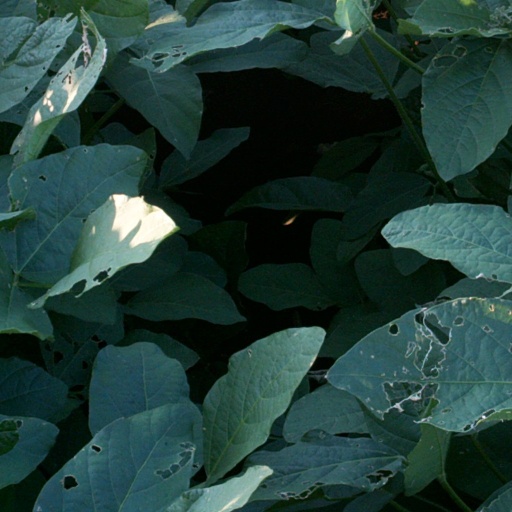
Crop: soybean